Armero tragedy

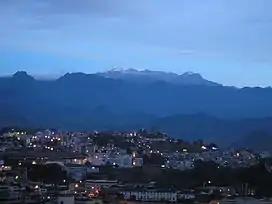
Nevado del Ruiz seen from Manizales, 2006

The loss of life was exacerbated by the lack of an accurate timeframe for the eruption and the unwillingness of local authorities to take costly preventative measures without clear signs of imminent danger. Because its last substantial eruption had occurred 140 years earlier, it was difficult for many to accept the danger presented by the volcano; locals even called it the "Sleeping Lion".